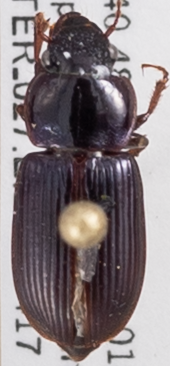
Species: Harpalus amputatus
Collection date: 2019-04-17
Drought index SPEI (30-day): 0.272
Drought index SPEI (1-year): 1.22
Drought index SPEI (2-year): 0.54